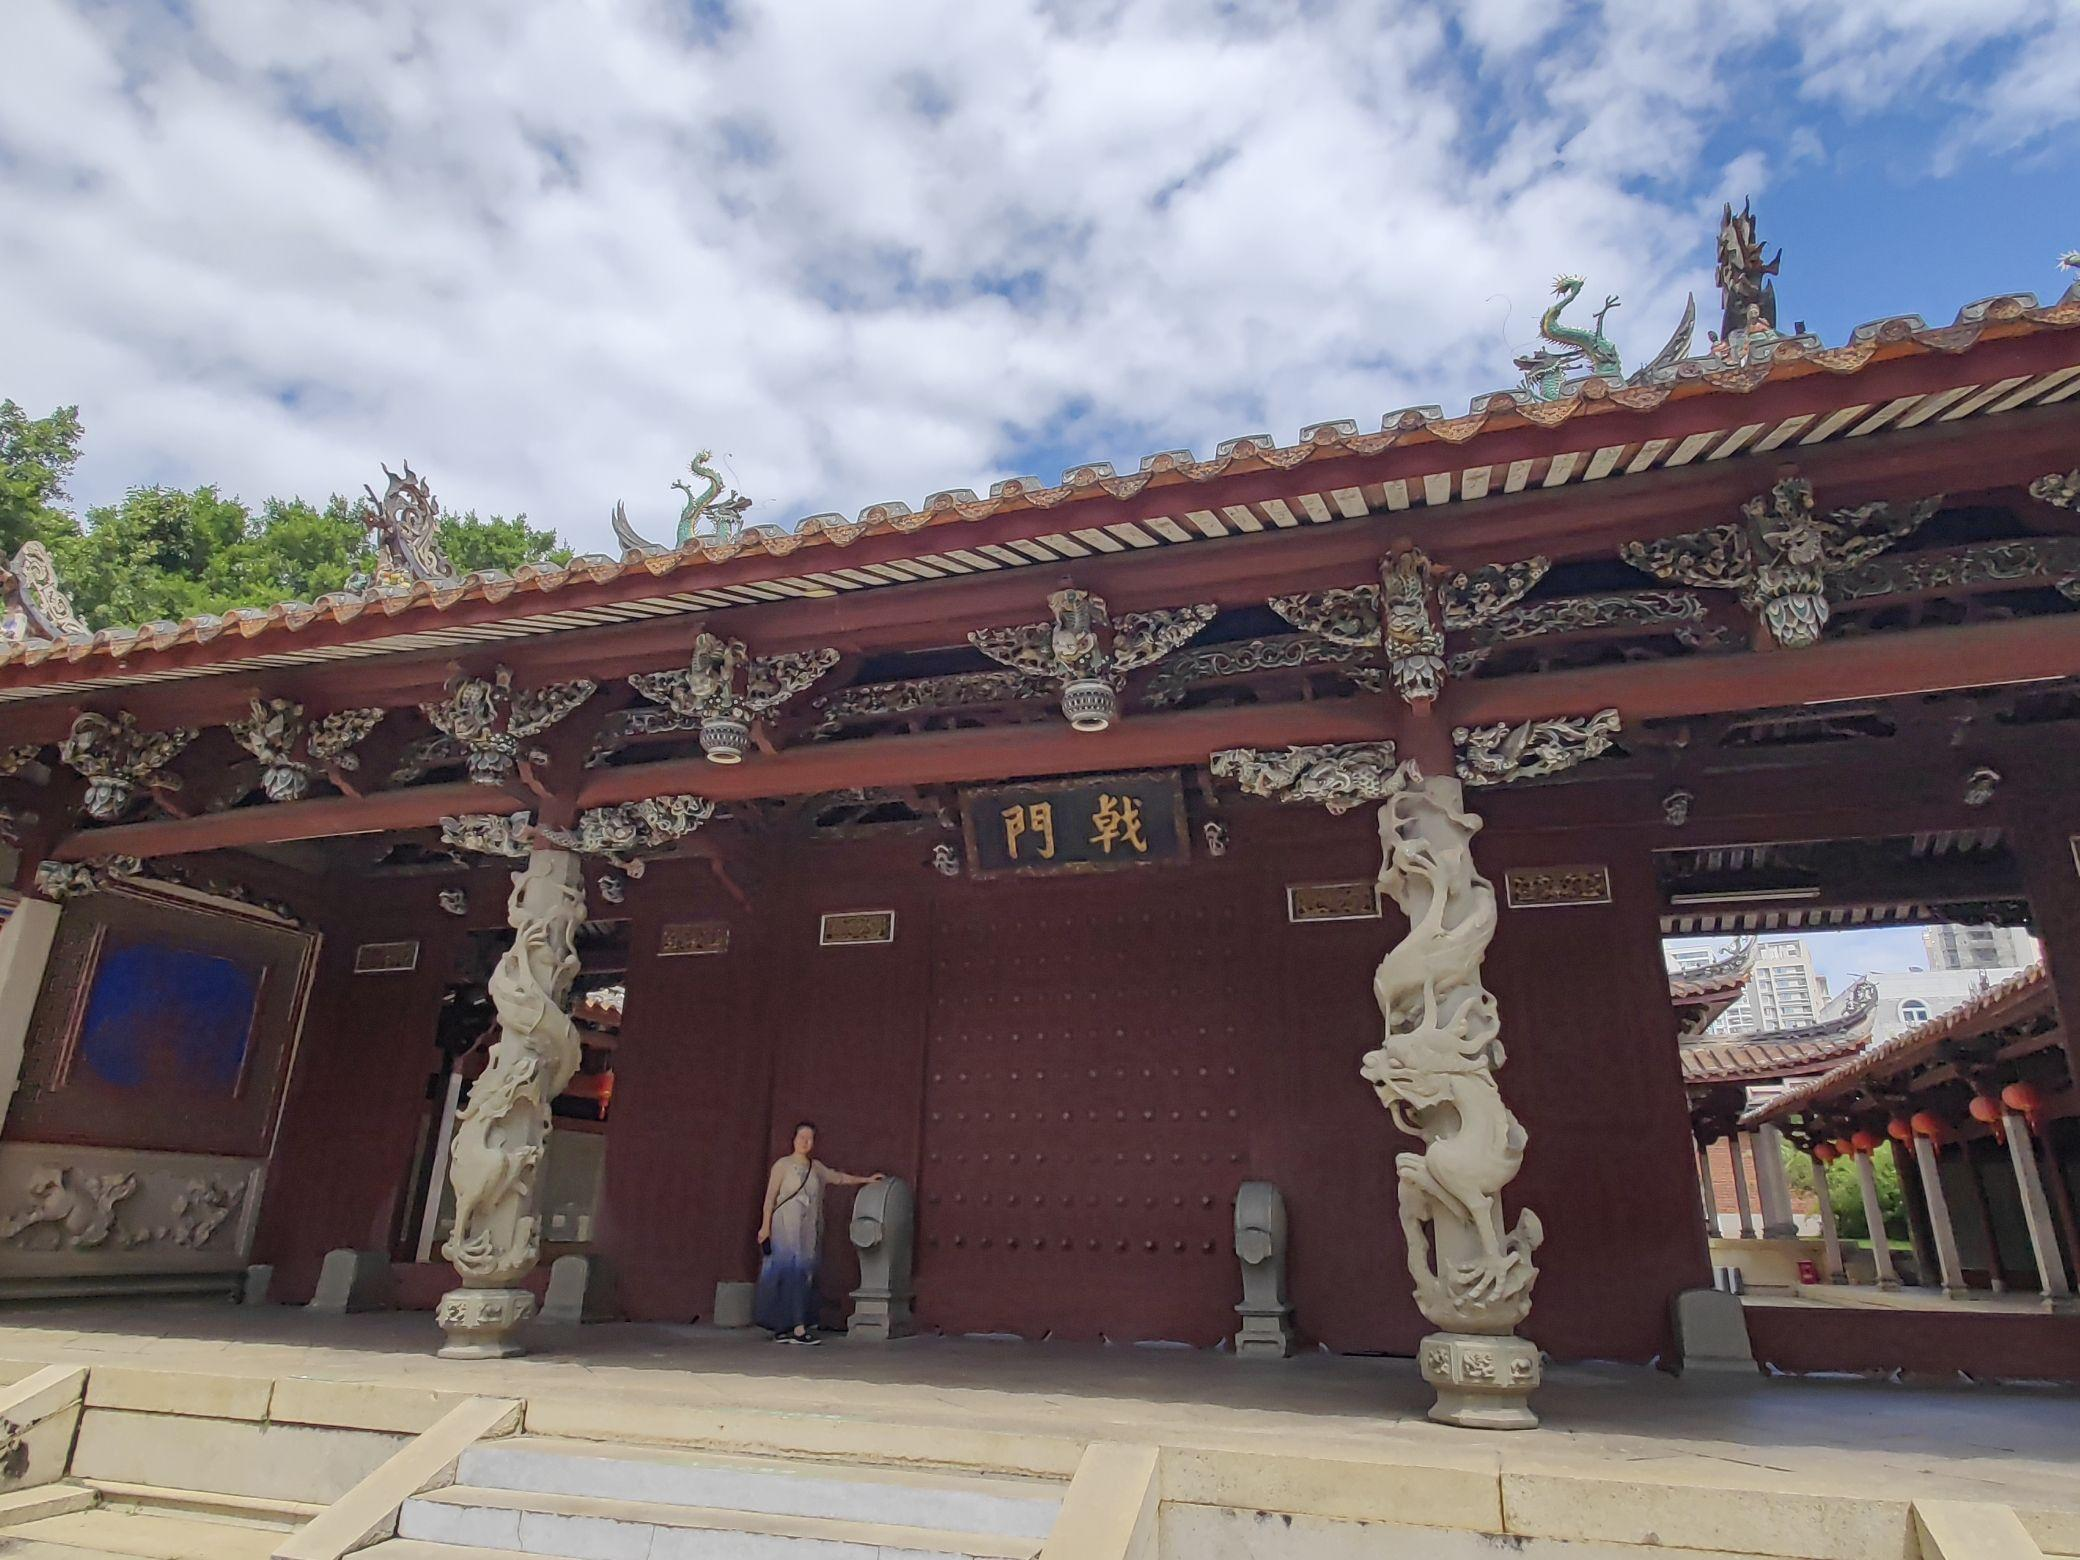
地标名称：安溪县文庙
所在城市：泉州市·安溪县